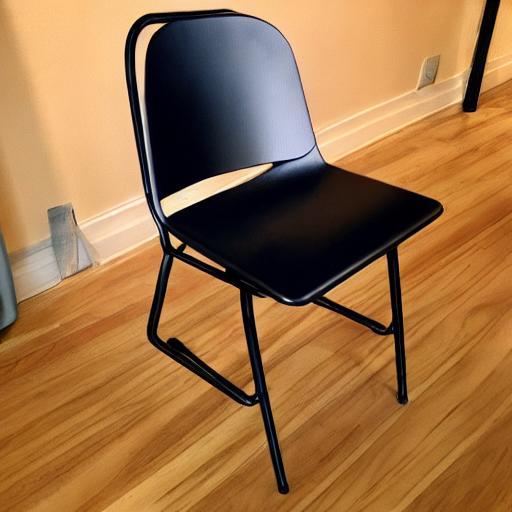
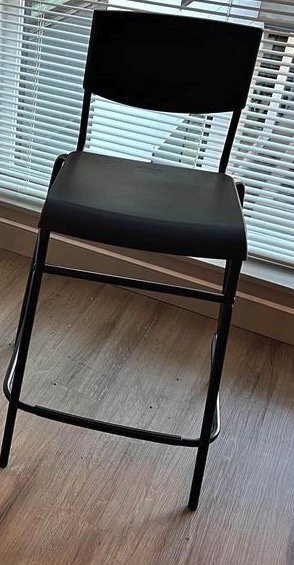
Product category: stool
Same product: no